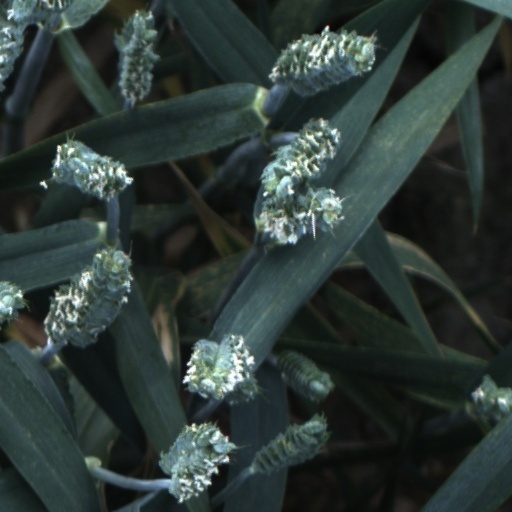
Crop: wheat